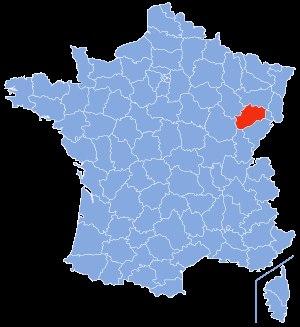
La liste des cavités naturelles les plus longues de la Haute-Saône recense, sous forme de tableaux, les cavités souterraines naturelles connues dans ce département français, dont le développement est supérieur ou égal à deux cent mètres.